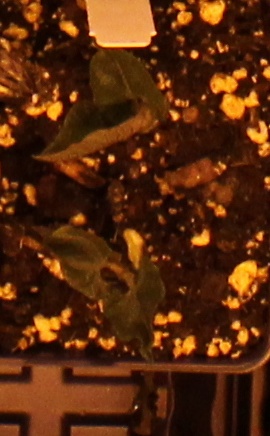
Label: Blackbean